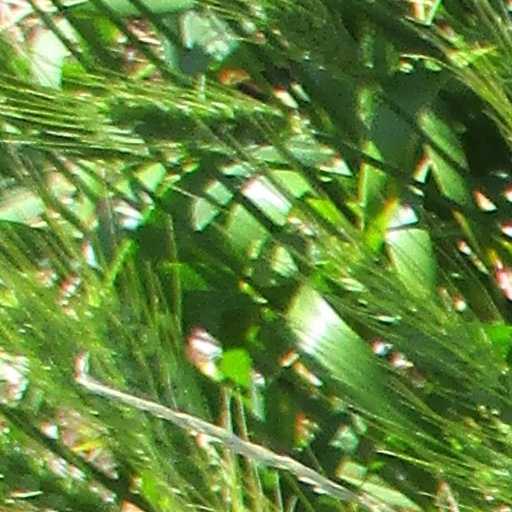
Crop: wheat